Brockman Building

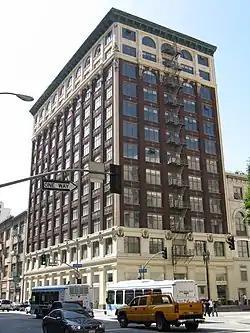
Brockman Building (2009)

The Brockman Building is a 12-story Beaux-Arts, Classical, and Romanesque Revival style building located on 7th Street in Downtown Los Angeles.